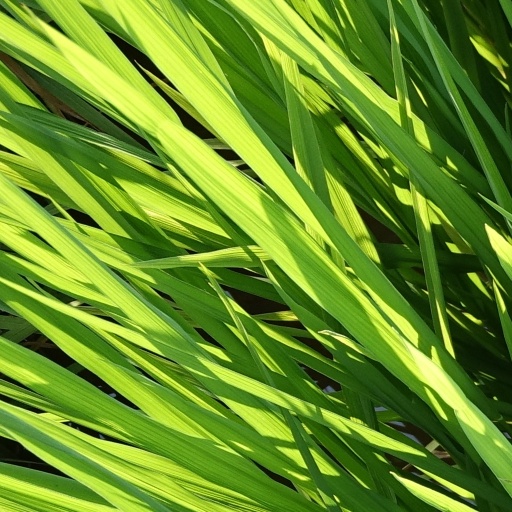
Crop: rice